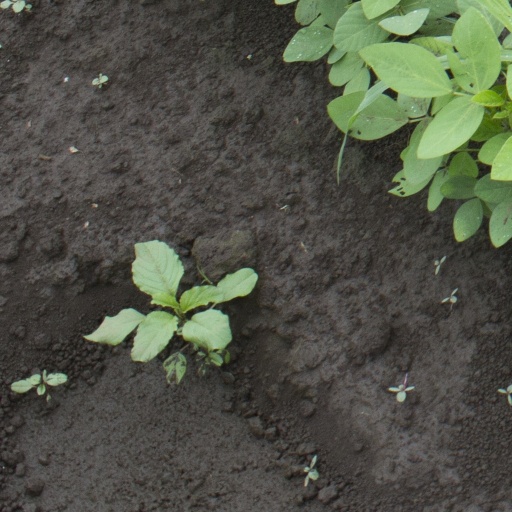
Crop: soybean